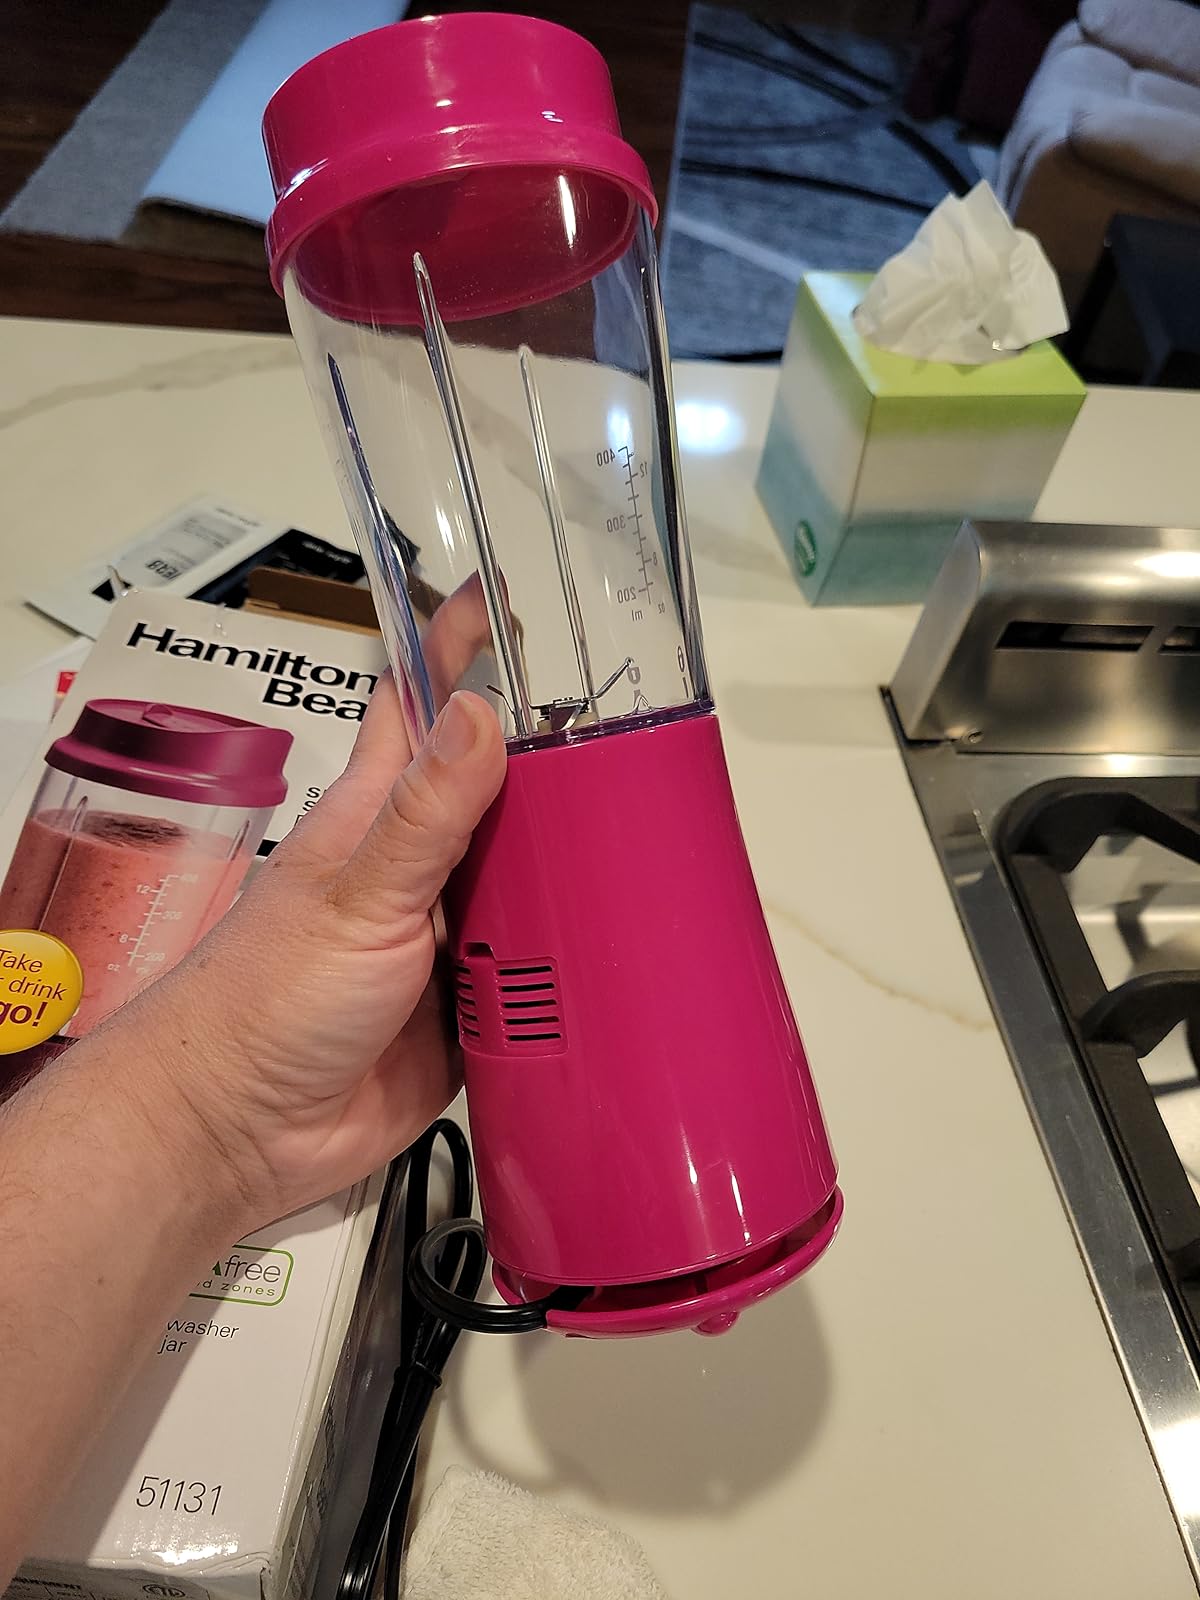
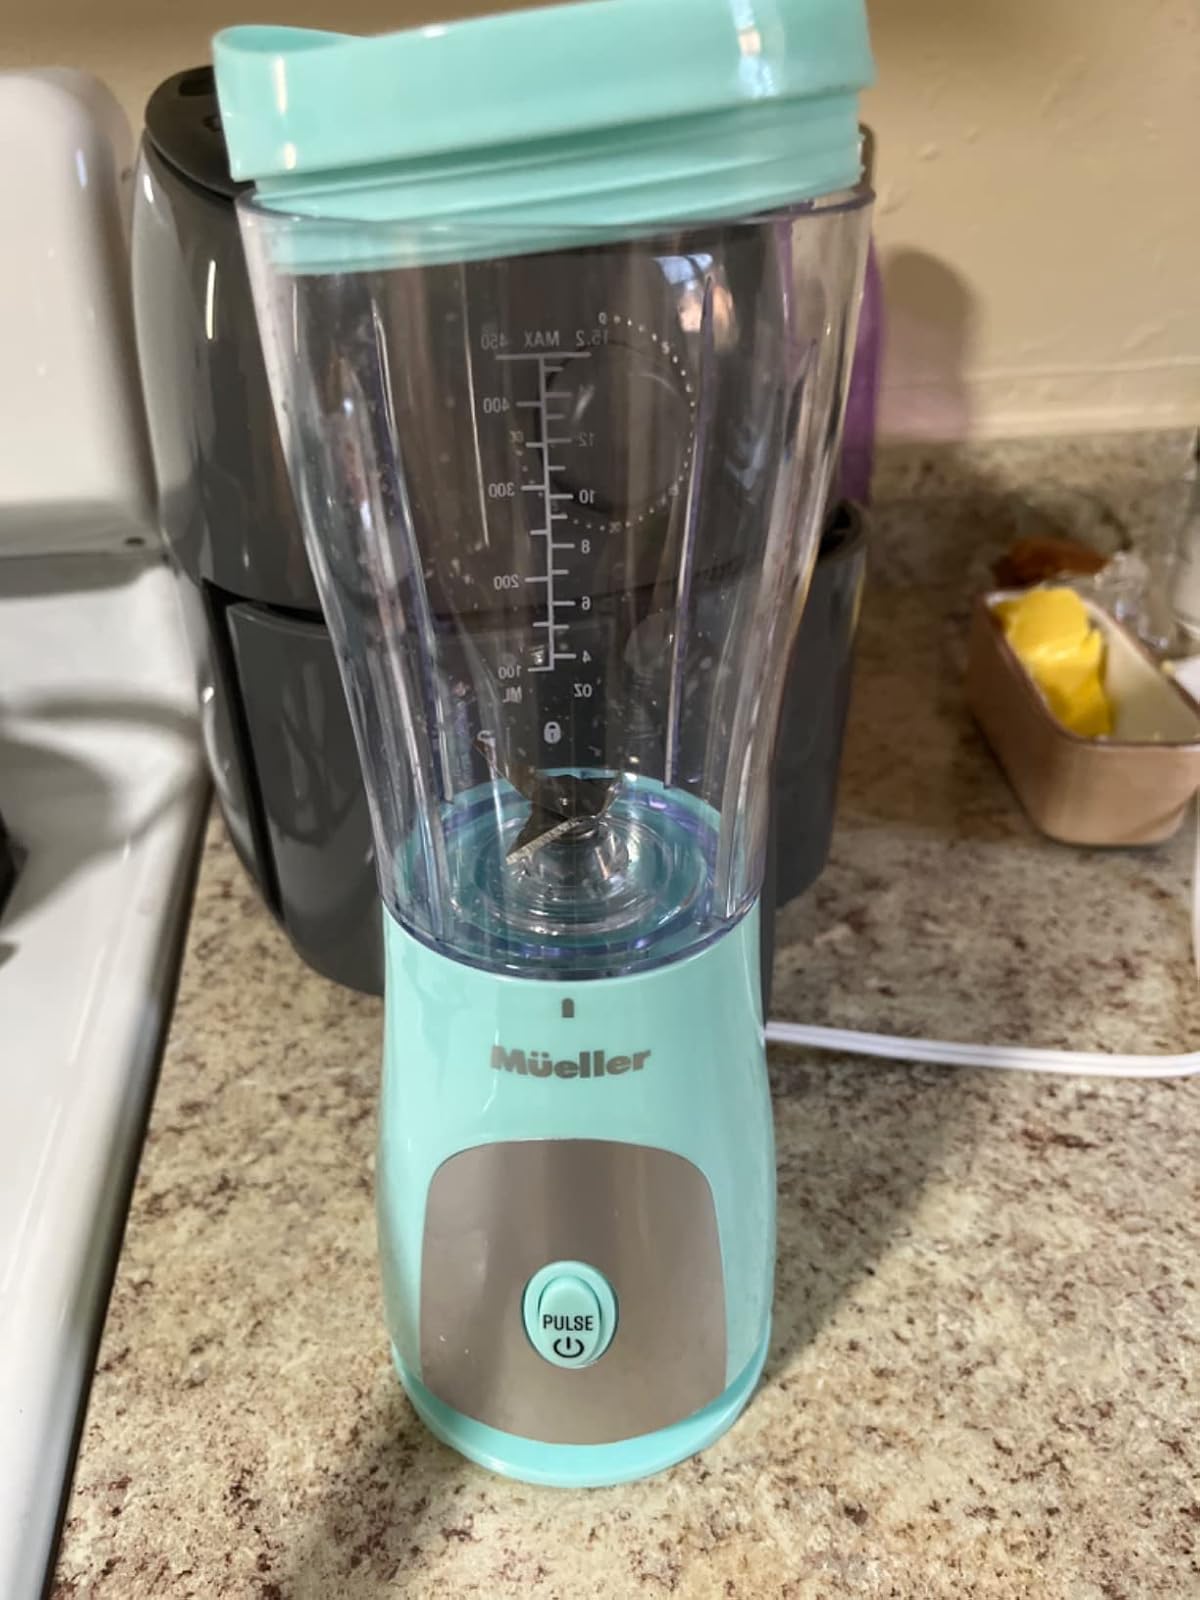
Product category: items_blender
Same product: no